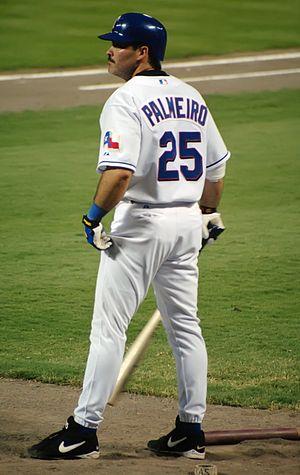
Rafael Corrales Palmeiro est un ancien joueur cubain de baseball qui évolue dans les Ligues majeures de 1986 à 2005.